Mesa

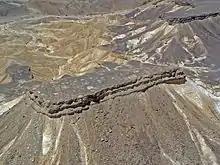
Har Qatum, a mesa located on the southern edge of Makhtesh Ramon, Israel

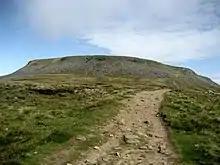
Ingleborough in North Yorkshire, England

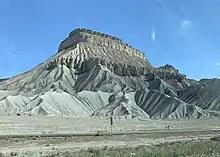
Mount Garfield, a mesa in Colorado

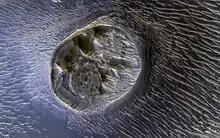
A mesa in Noctis Labyrinthus on Mars, viewed by HiRISE

A mesa is an isolated, flat-topped elevation, ridge, or hill, bounded from all sides by steep escarpments and standing distinctly above a surrounding plain. Mesas consist of flat-lying soft sedimentary rocks, such as shales, capped by a resistant layer of harder rock, like sandstone or limestone, forming a caprock that protects the flat summit. The caprock may also include dissected lava flows or eroded duricrust.